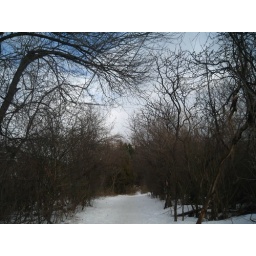
thought it was cool, trees curving over road downtown would be much better (not in walking distance unfortunately)